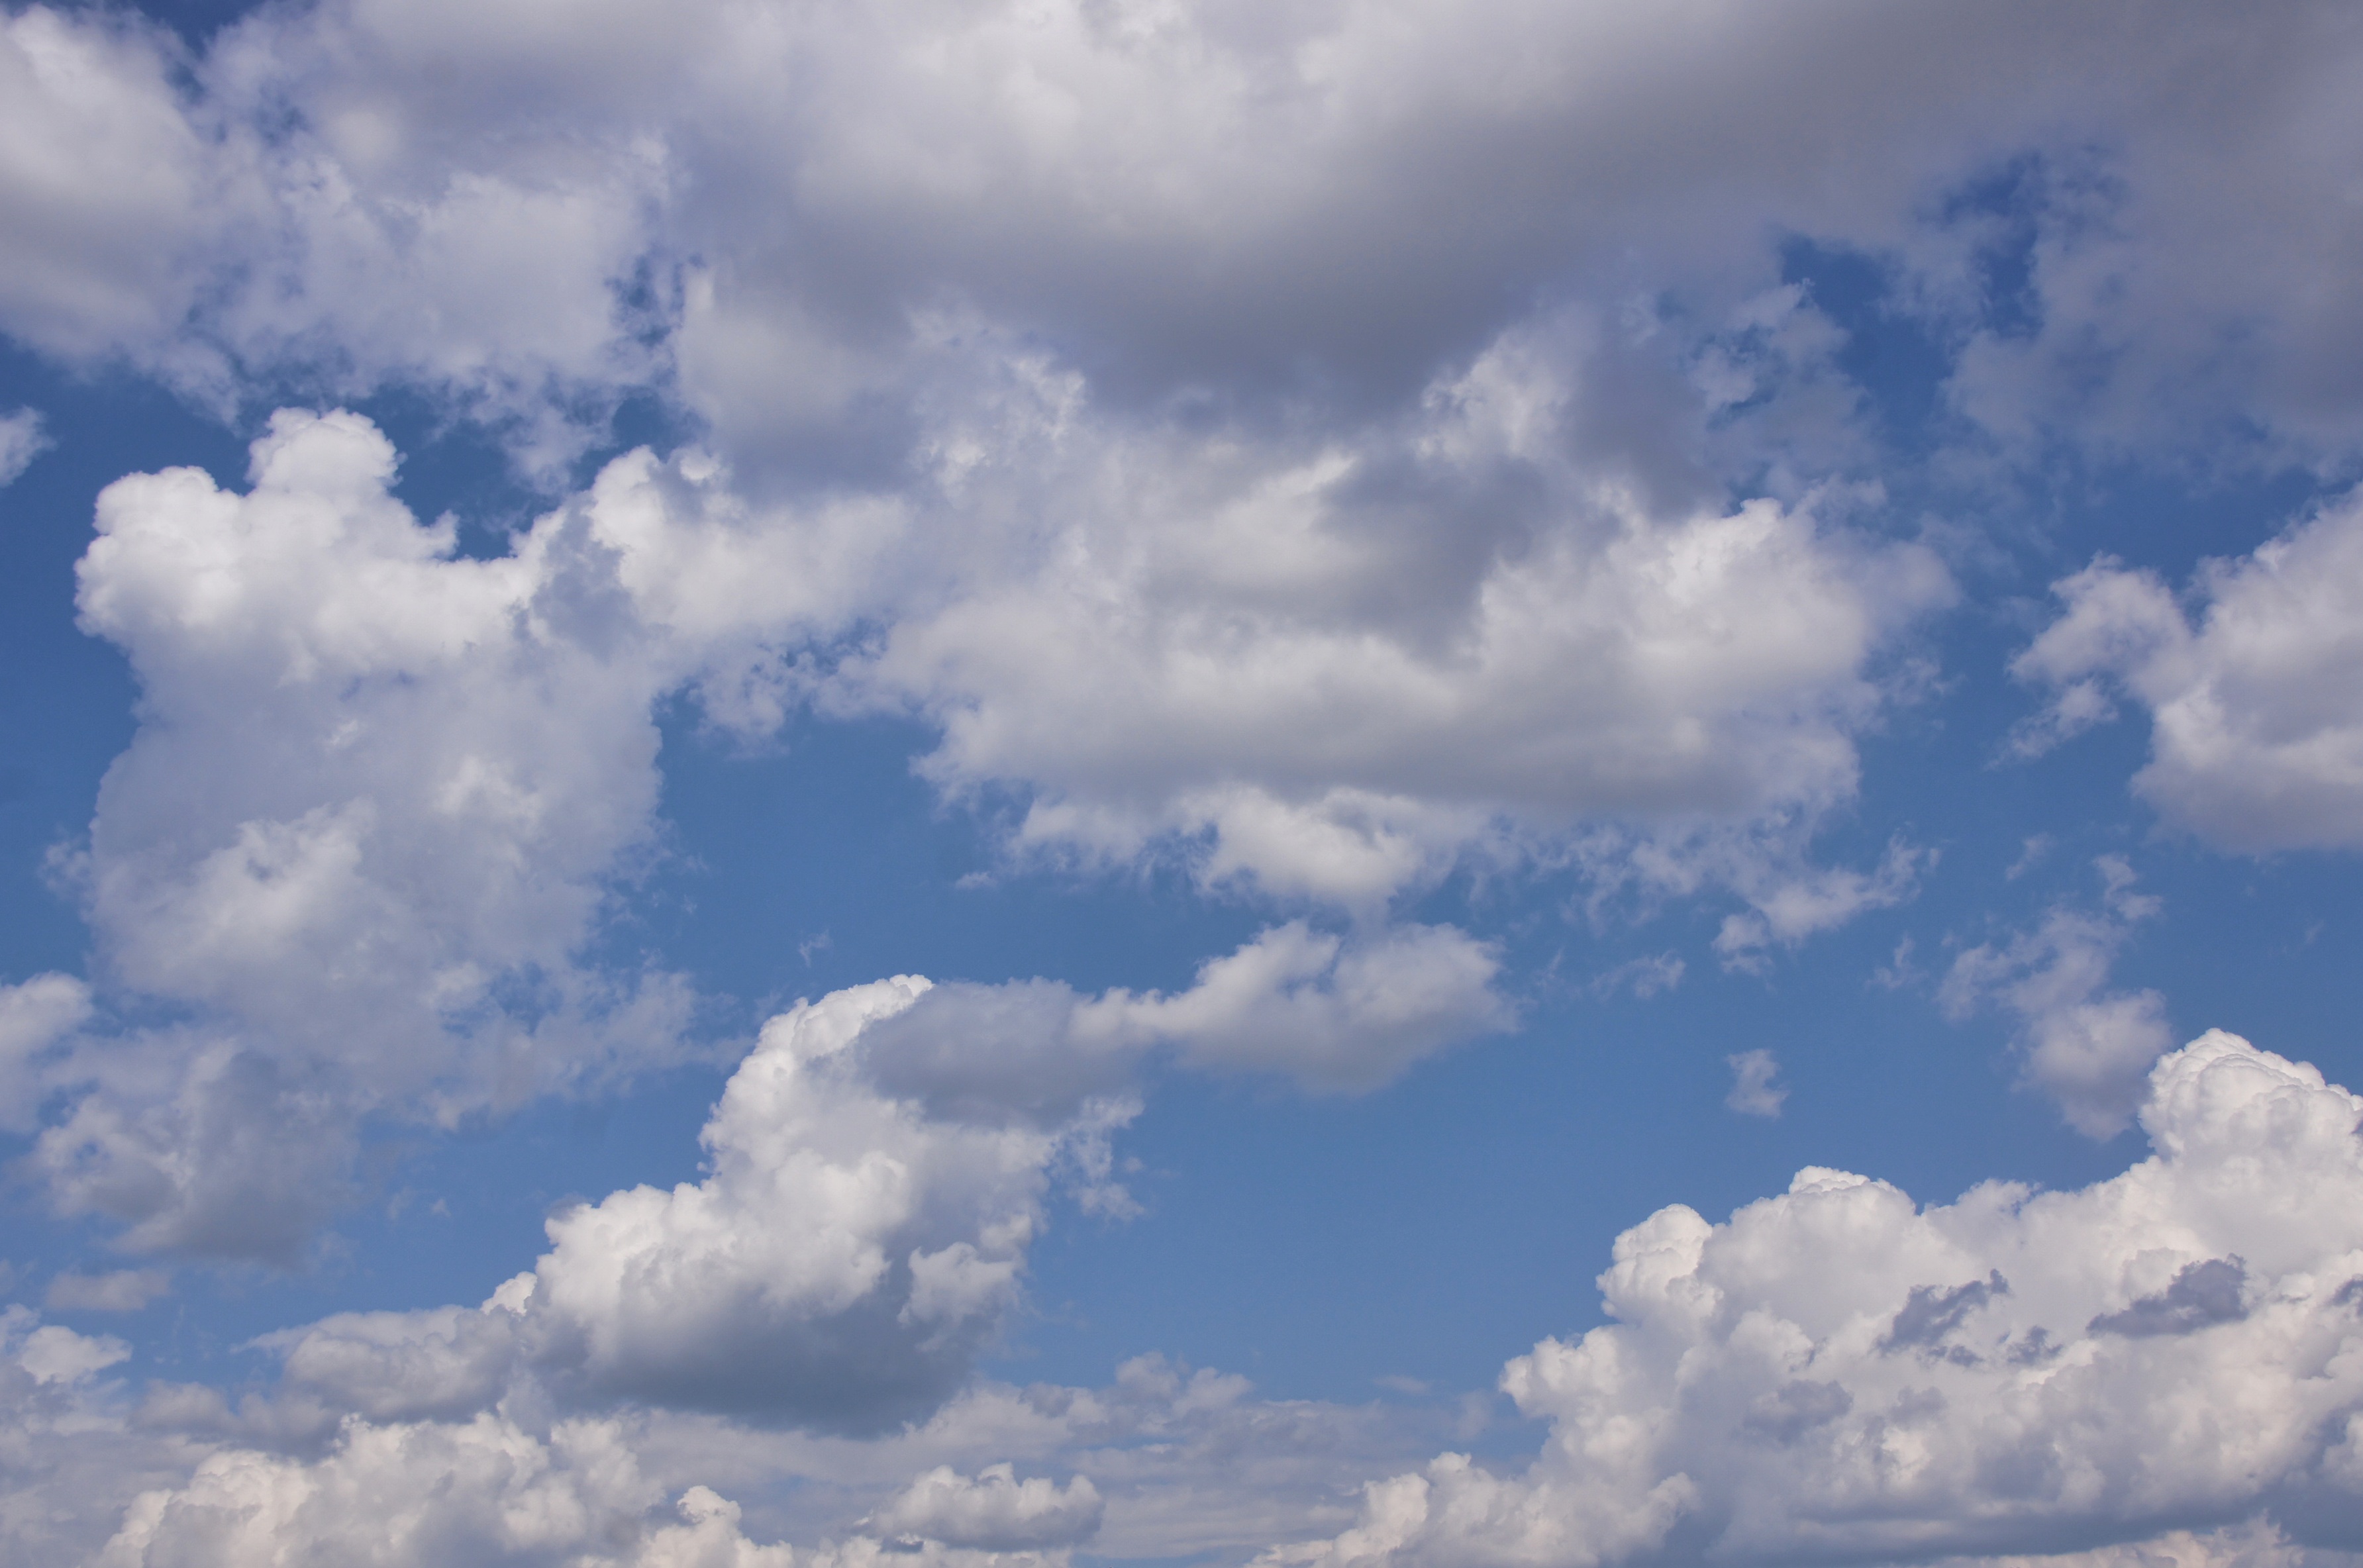
cloud, sky, sunlight, atmosphere, daytime, cumulus, blue, clouds, clouds form, meteorological phenomenon, atmosphere of earth